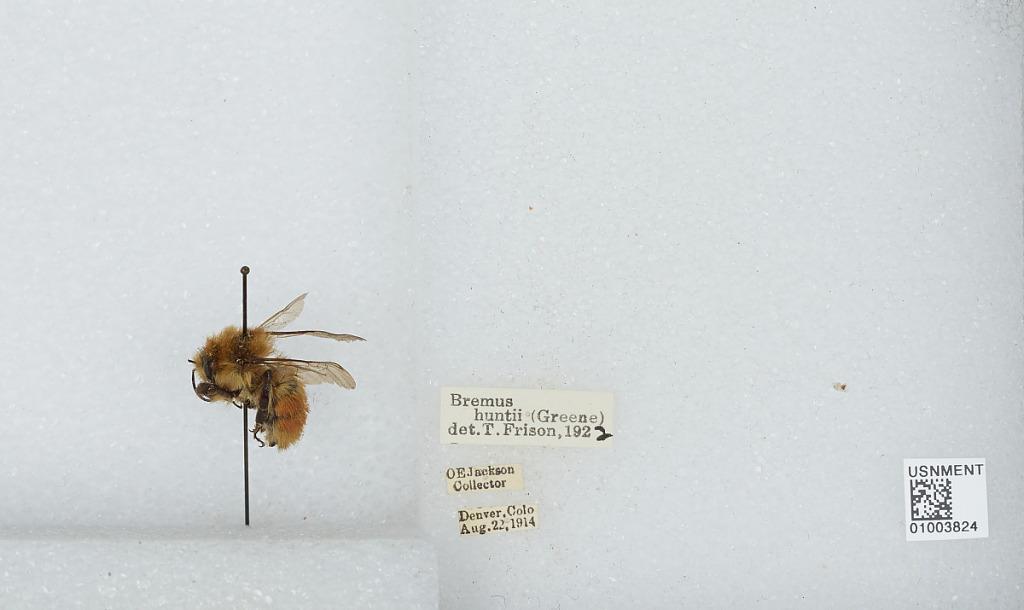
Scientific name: Bombus (Pyrobombus) huntii Greene
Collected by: O. Jackson
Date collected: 1914-8-22
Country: United States
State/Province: Colorado
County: Denver
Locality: Denver
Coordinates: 39.7392, -104.985
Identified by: Frison, T.